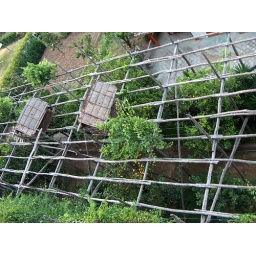
Lemon trees below our window